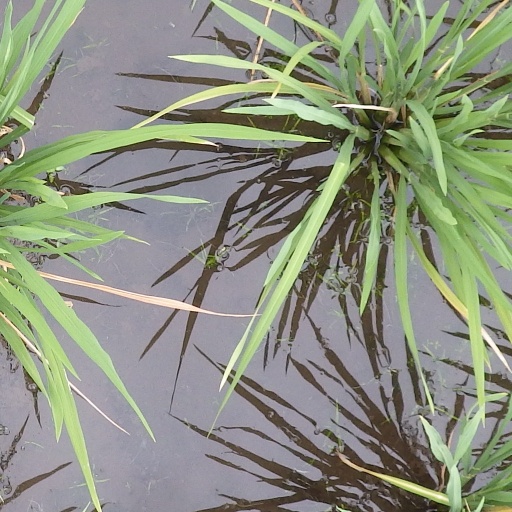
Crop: rice